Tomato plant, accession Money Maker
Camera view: horizontal (90 deg, fisheye); turntable rotation: 300 degrees
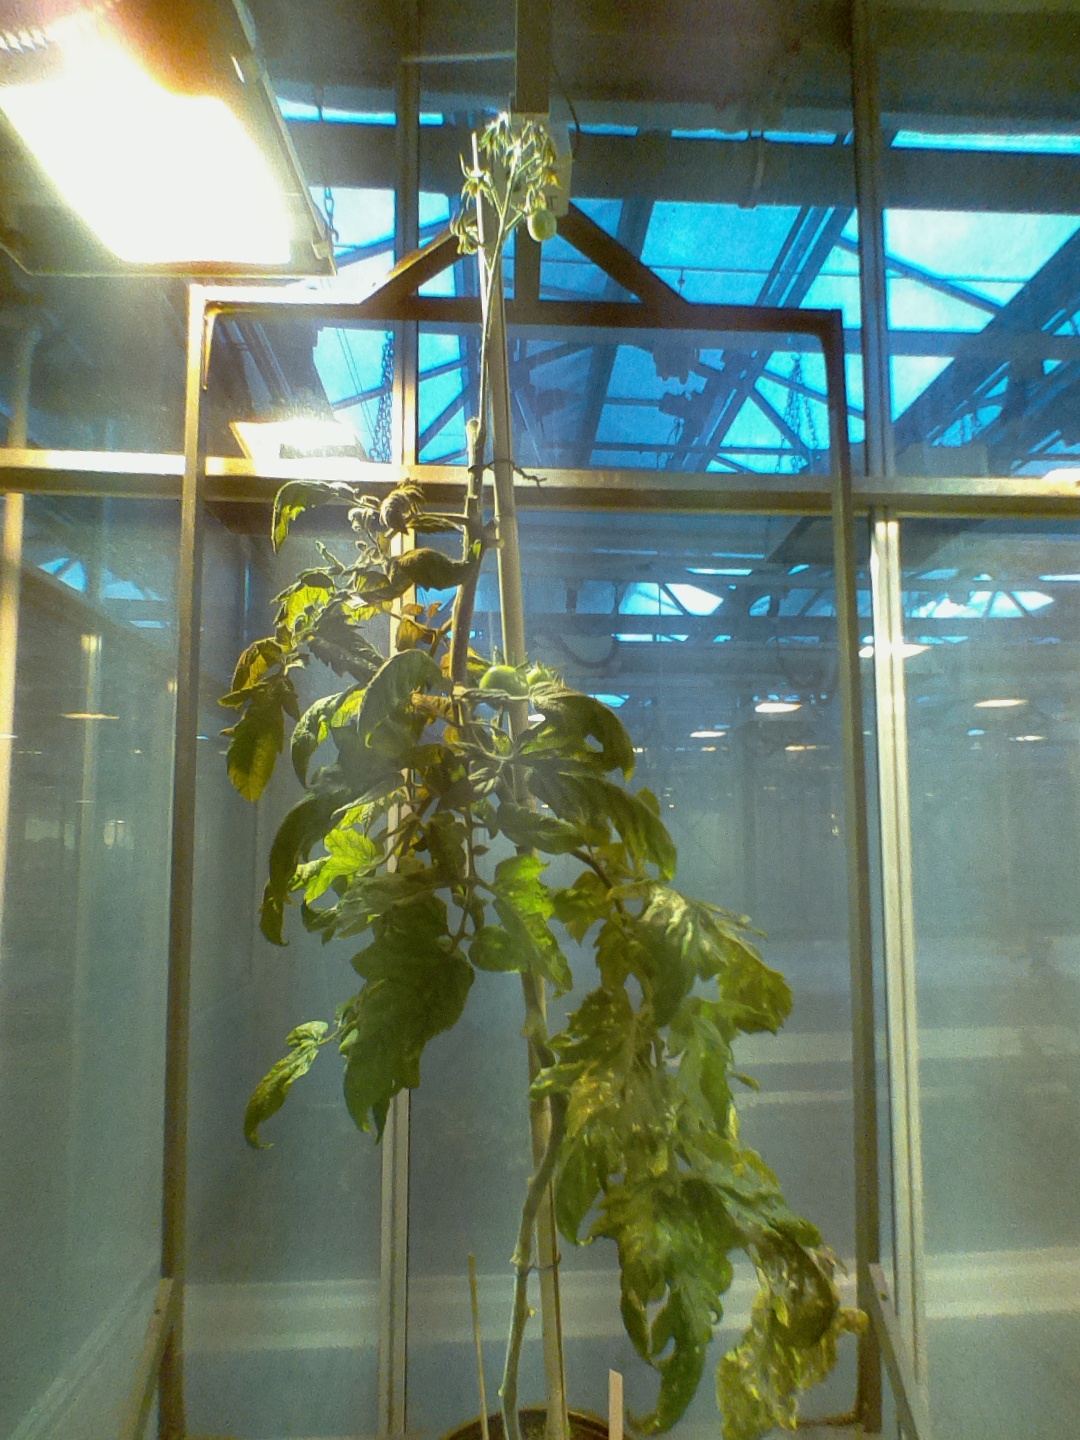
BBCH growth stage 75: 50%-60% of final fruit size